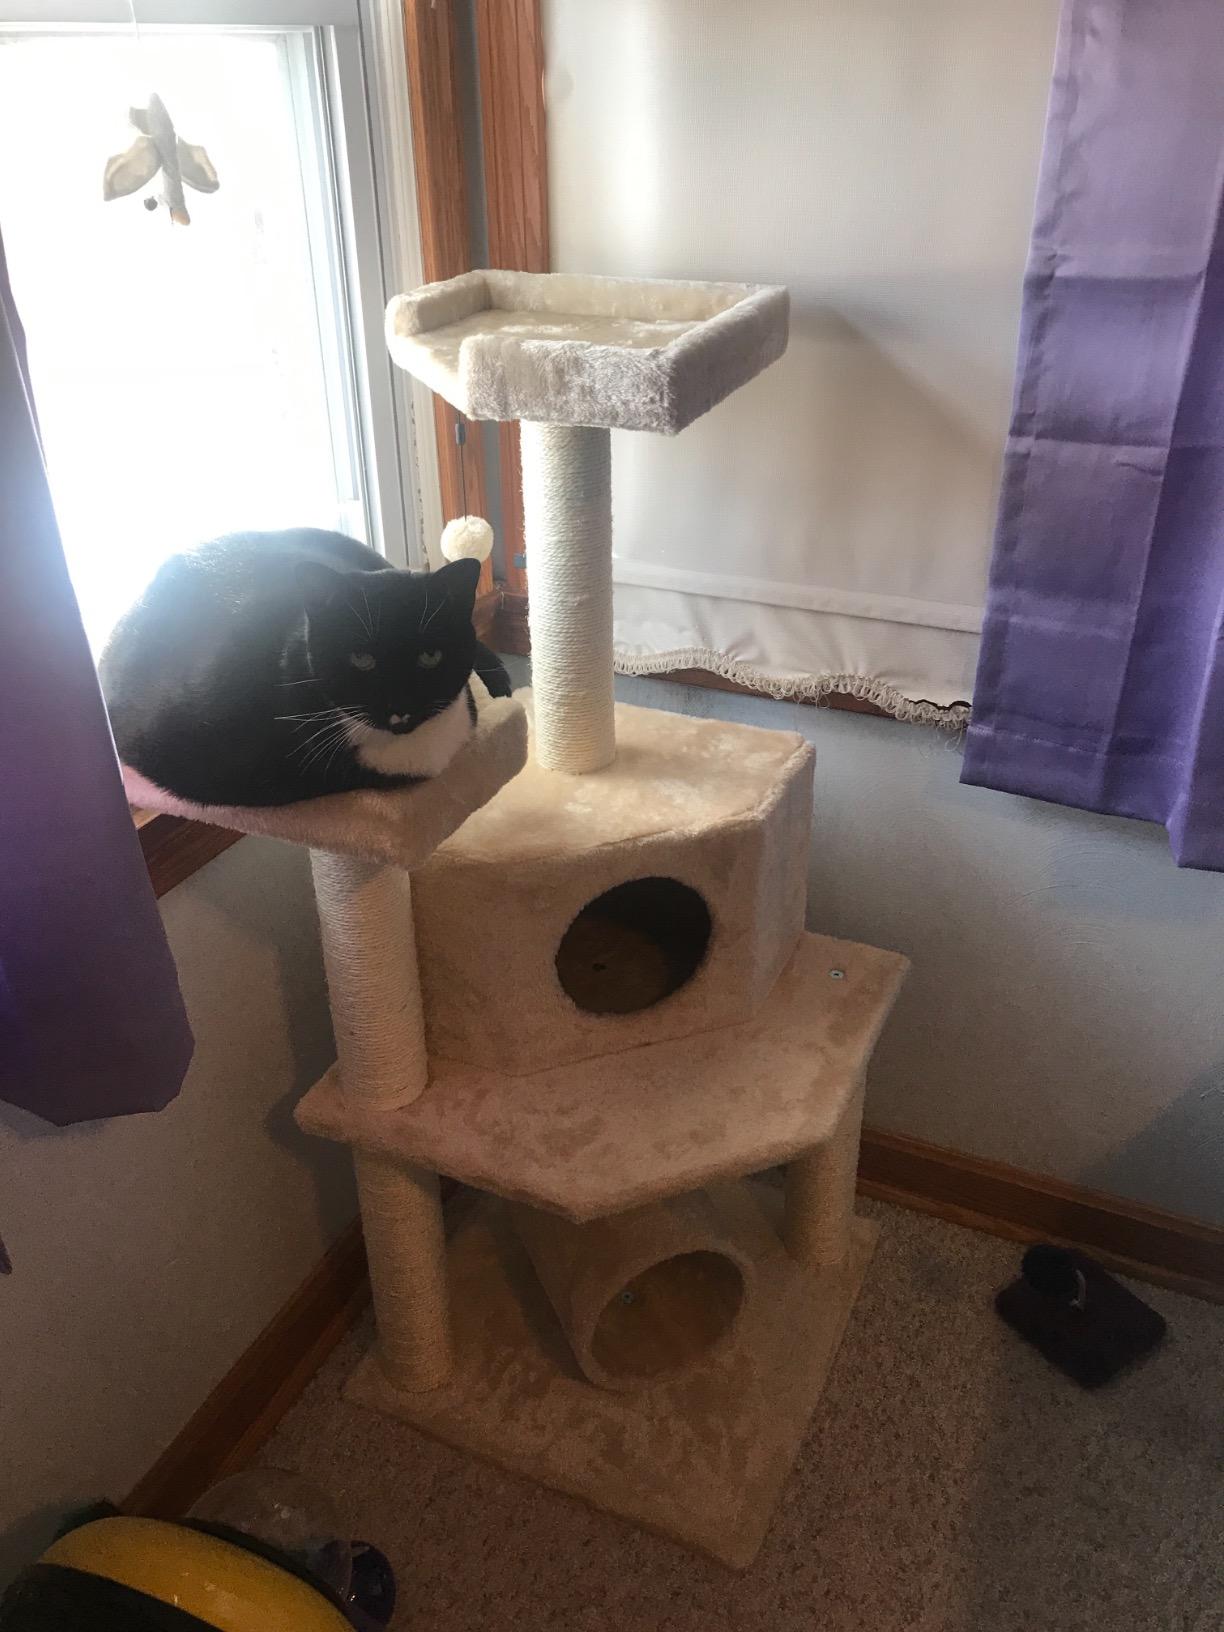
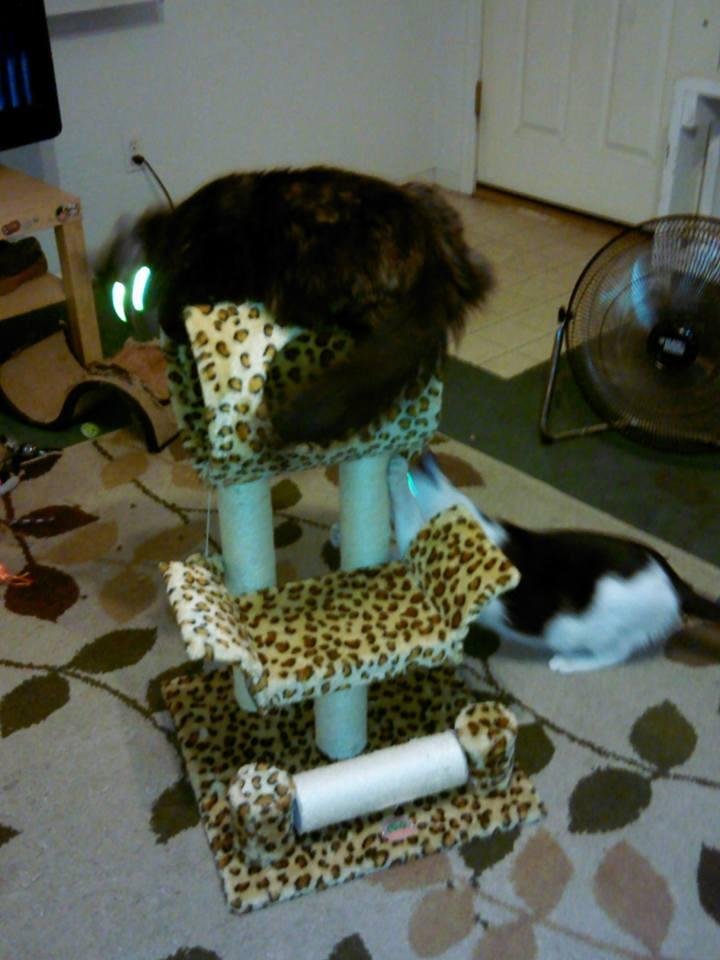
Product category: items_cat tree
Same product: no